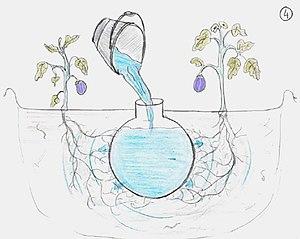
Remplissage d'une jarre d'irrigation
L'irrigation par jarre est une technique d'irrigation souterraine, économe en eau et particulièrement adaptée pour les petites exploitations dans les zones arides.